Rómulo Díaz de la Vega

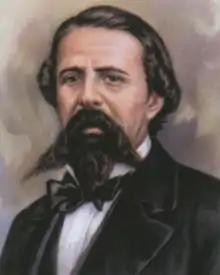
A painting of Rómulo Díaz de la Vega.

José María Rómulo Díaz de la Vega Fuentes (23 May 1800 — 3 October 1877) as commander of the garrison in Mexico City was the "de facto" president of Mexico in 1855 after the resignation of President Martin Carrera during the revolutionary Plan of Ayutla left a power vacuum.